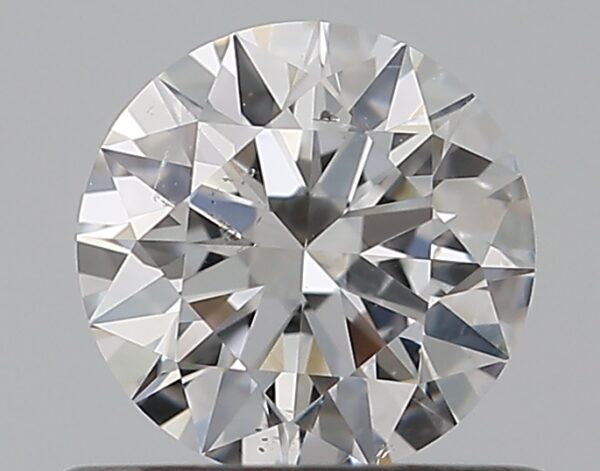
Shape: round
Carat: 0.5
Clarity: SI1
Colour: D
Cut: EX
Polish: EX
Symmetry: EX
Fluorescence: N
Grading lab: GIA
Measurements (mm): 5.09 x 5.11 x 3.14